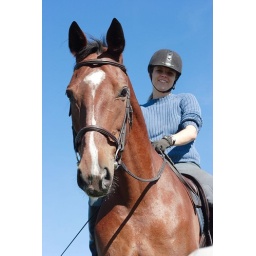
Shane was lying on the ground taking this - the white blob in the lower right hand corner is his knee!